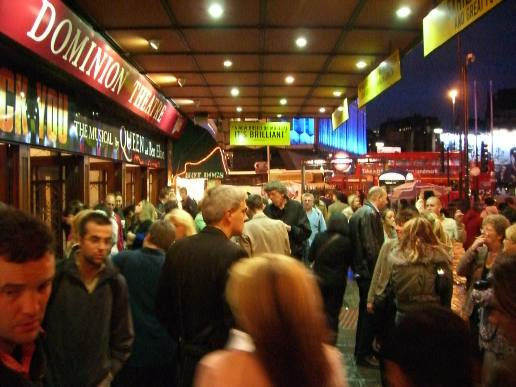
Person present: Yes